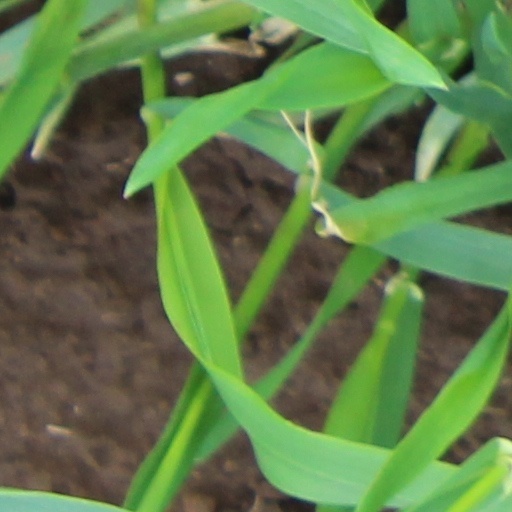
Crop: wheat